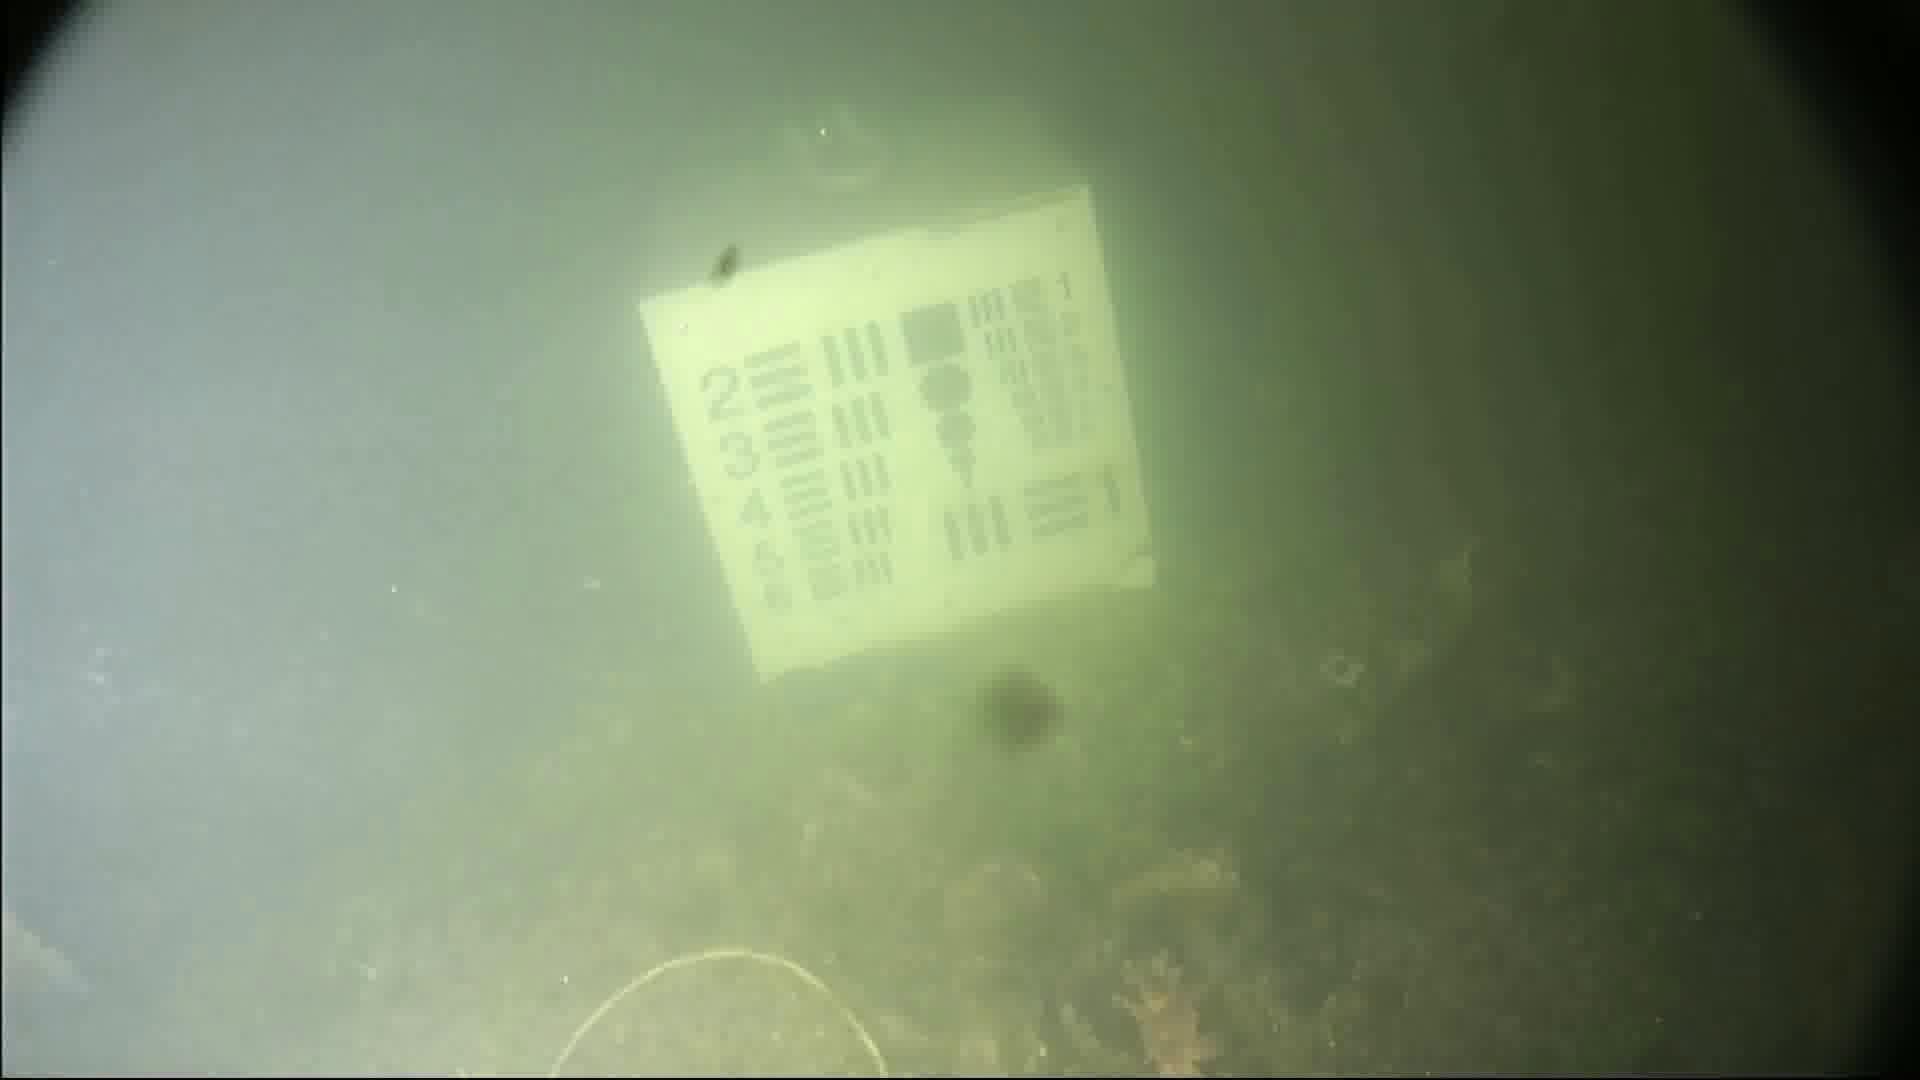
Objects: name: starfish